Nabil Dirar

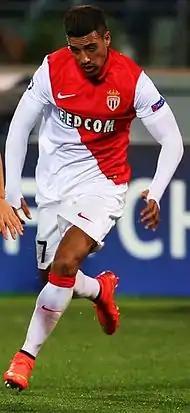
Dirar playing for Monaco in 2015.

On 31 January 2012, Dirar joined Ligue 2 side Monaco for a €7.5 million transfer fee, the highest transfer fee ever received by Club Brugge. Upon joining Monaco, he stated leaving Club Brugge for Monaco was an offer he could not turn down, though he made an apology to manager Christoph Daum.